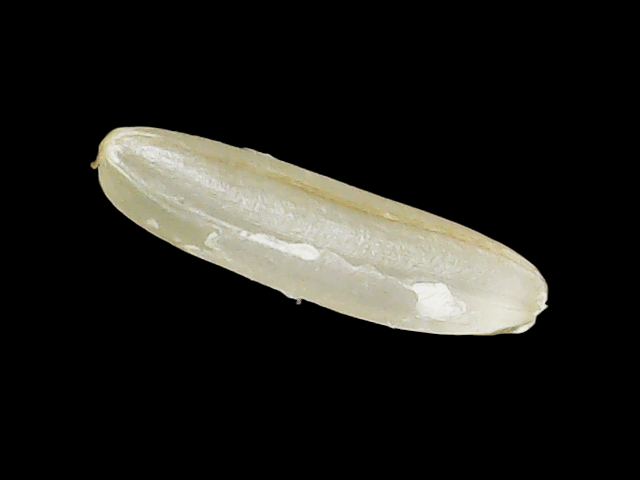
Rice variety: Binadhan19